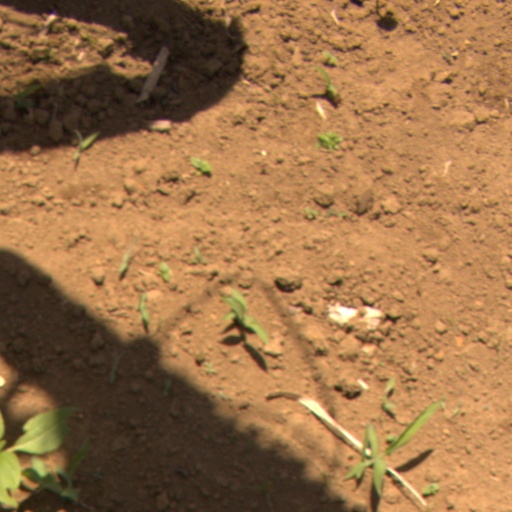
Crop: Jerusalem artichoke